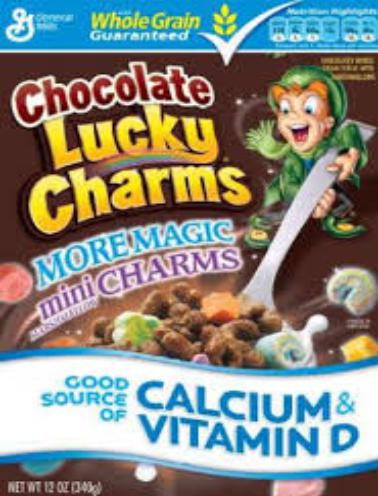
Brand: Chocolate Lucky Charms
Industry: Food